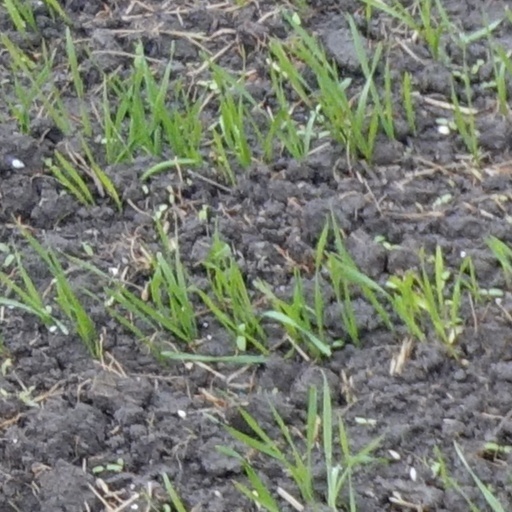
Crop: wheat